Larry J. Hopkins

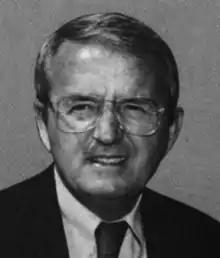
Hopkins

Larry Jones Hopkins (October 25, 1933 – November 15, 2021) was an American businessman and politician who represented Kentucky's 6th congressional district in the United States House of Representatives from 1979 to 1993. He was the Republican nominee for governor of Kentucky in 1991 and lost to Brereton C. Jones.